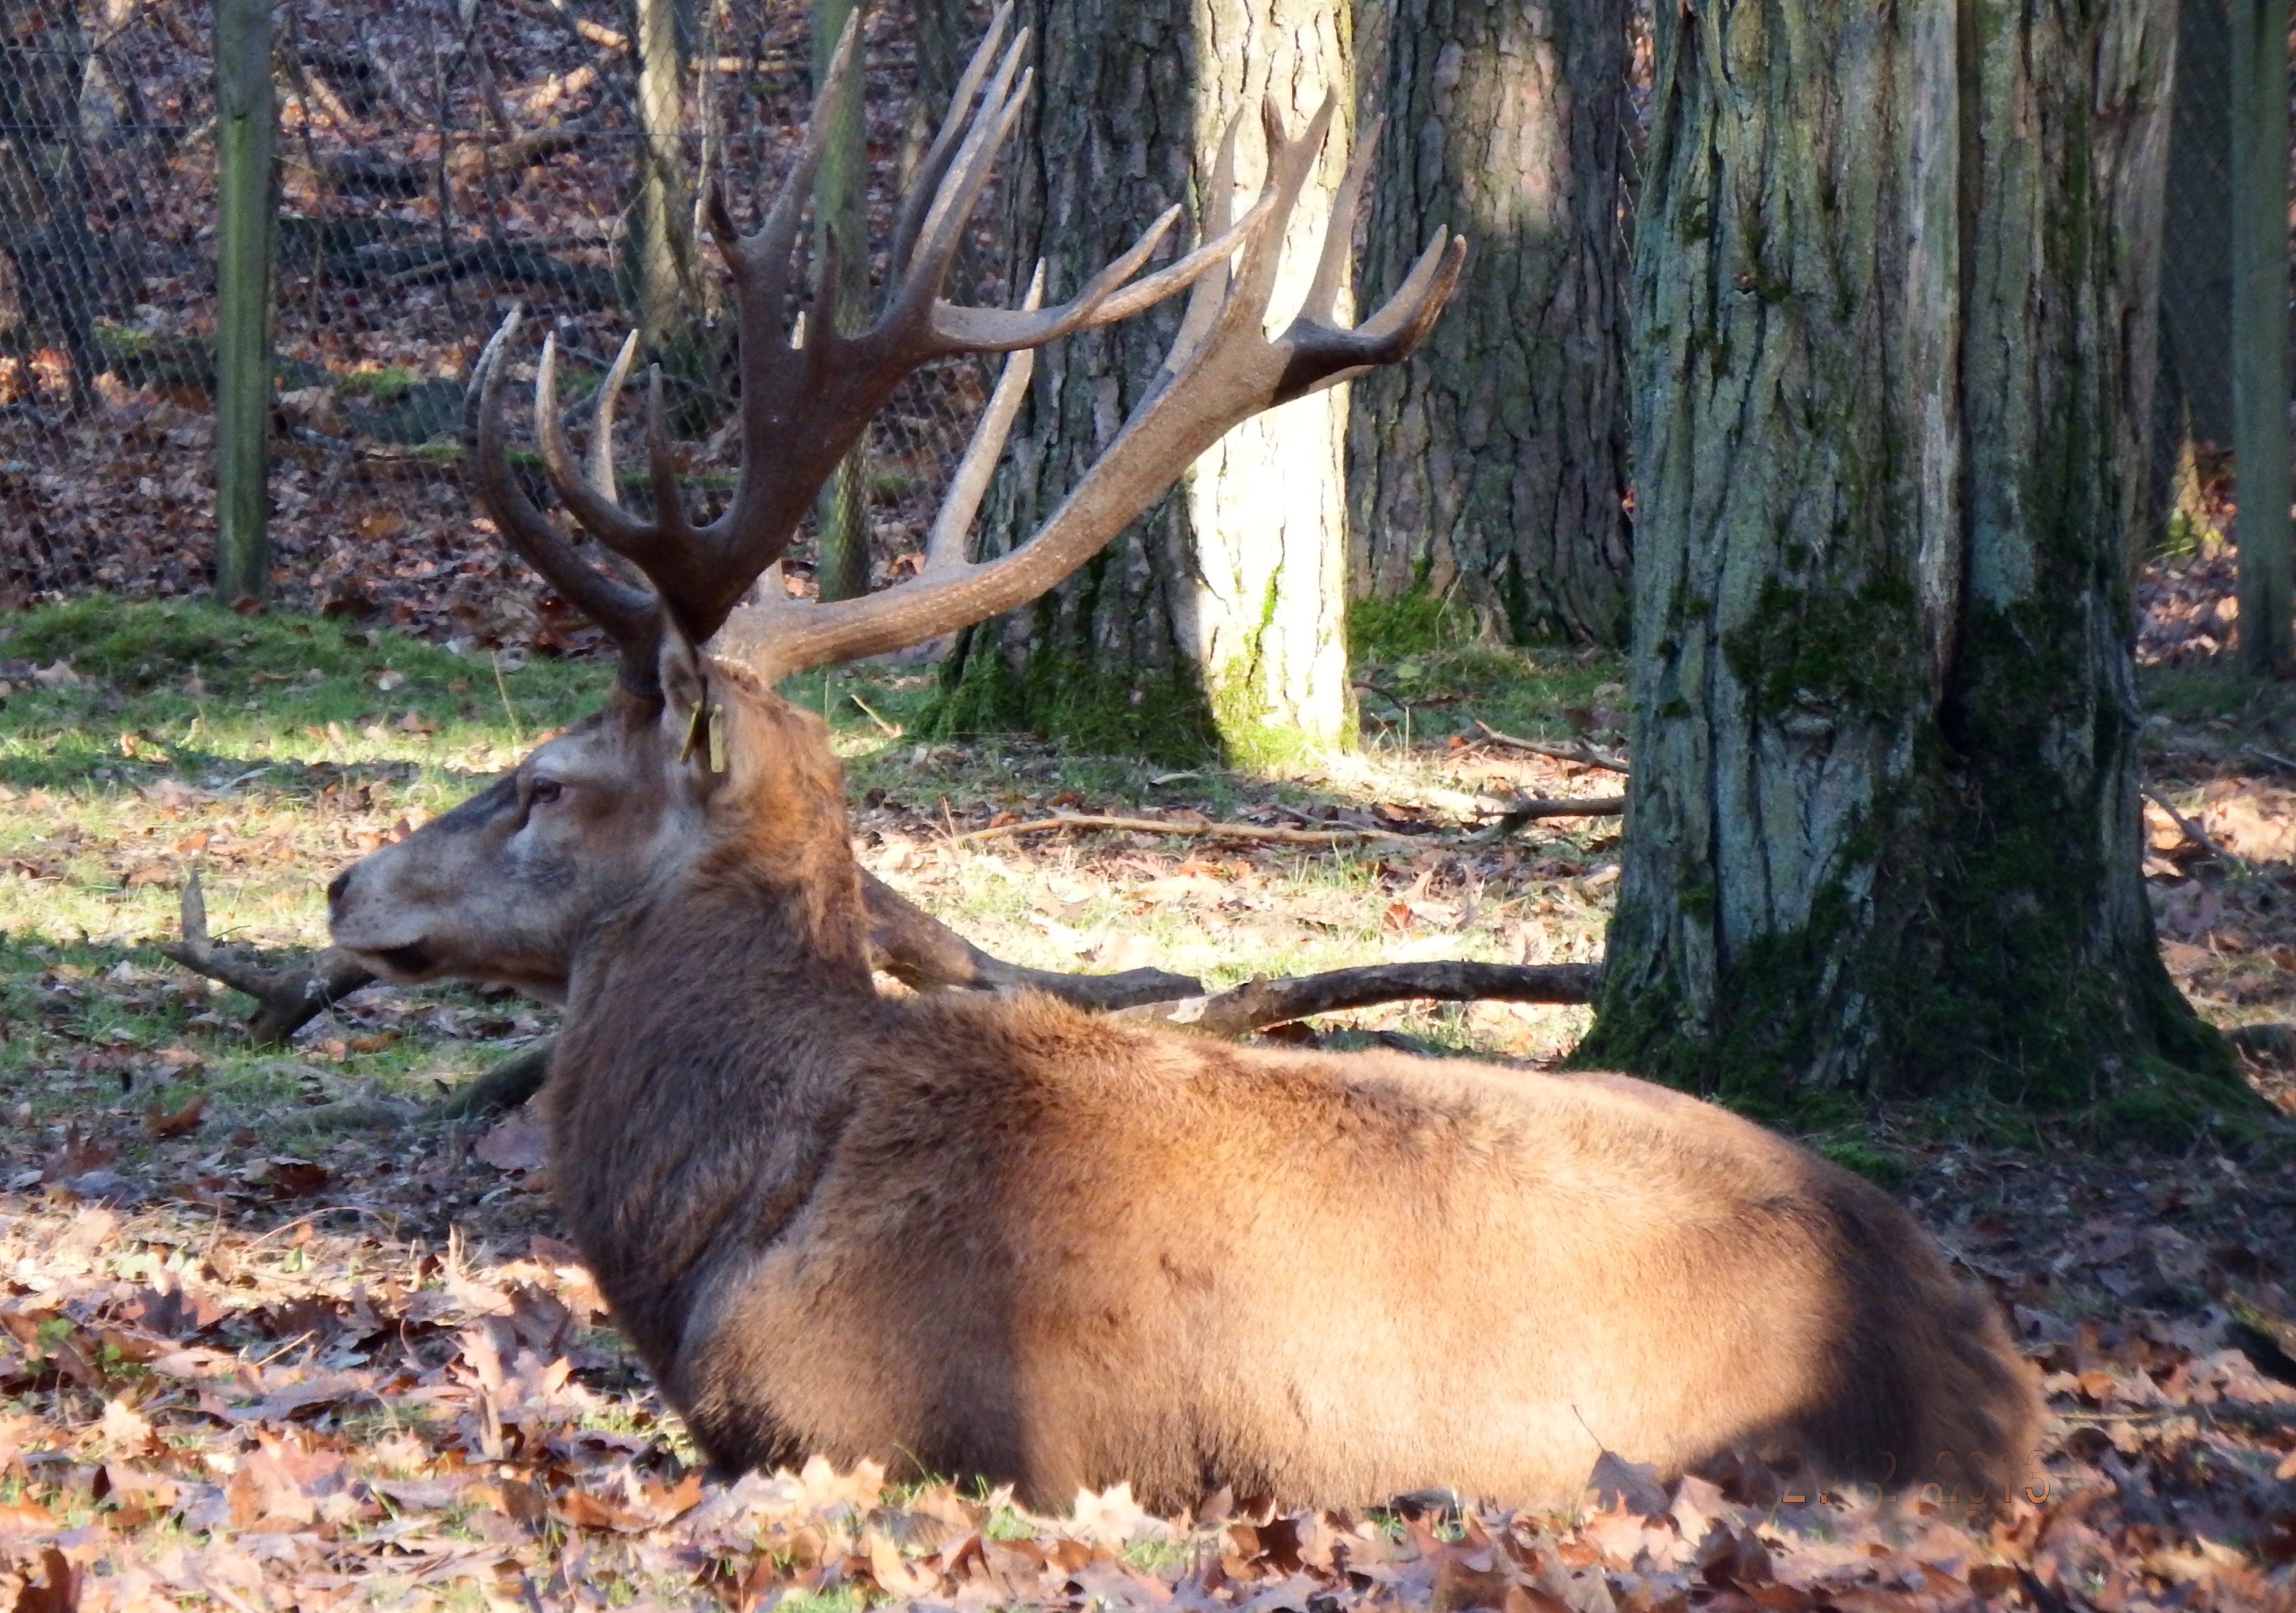
wildlife, wild, deer, autumn, mammal, fauna, antler, graze, forestry, vertebrate, november, hunting, rut, elk, red deer, wildlife park, white tailed deer, musk deer